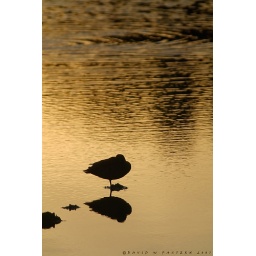
Silhouetted water bird (not sure of species). Love the golden tones in this. Yes, it really looked like that!